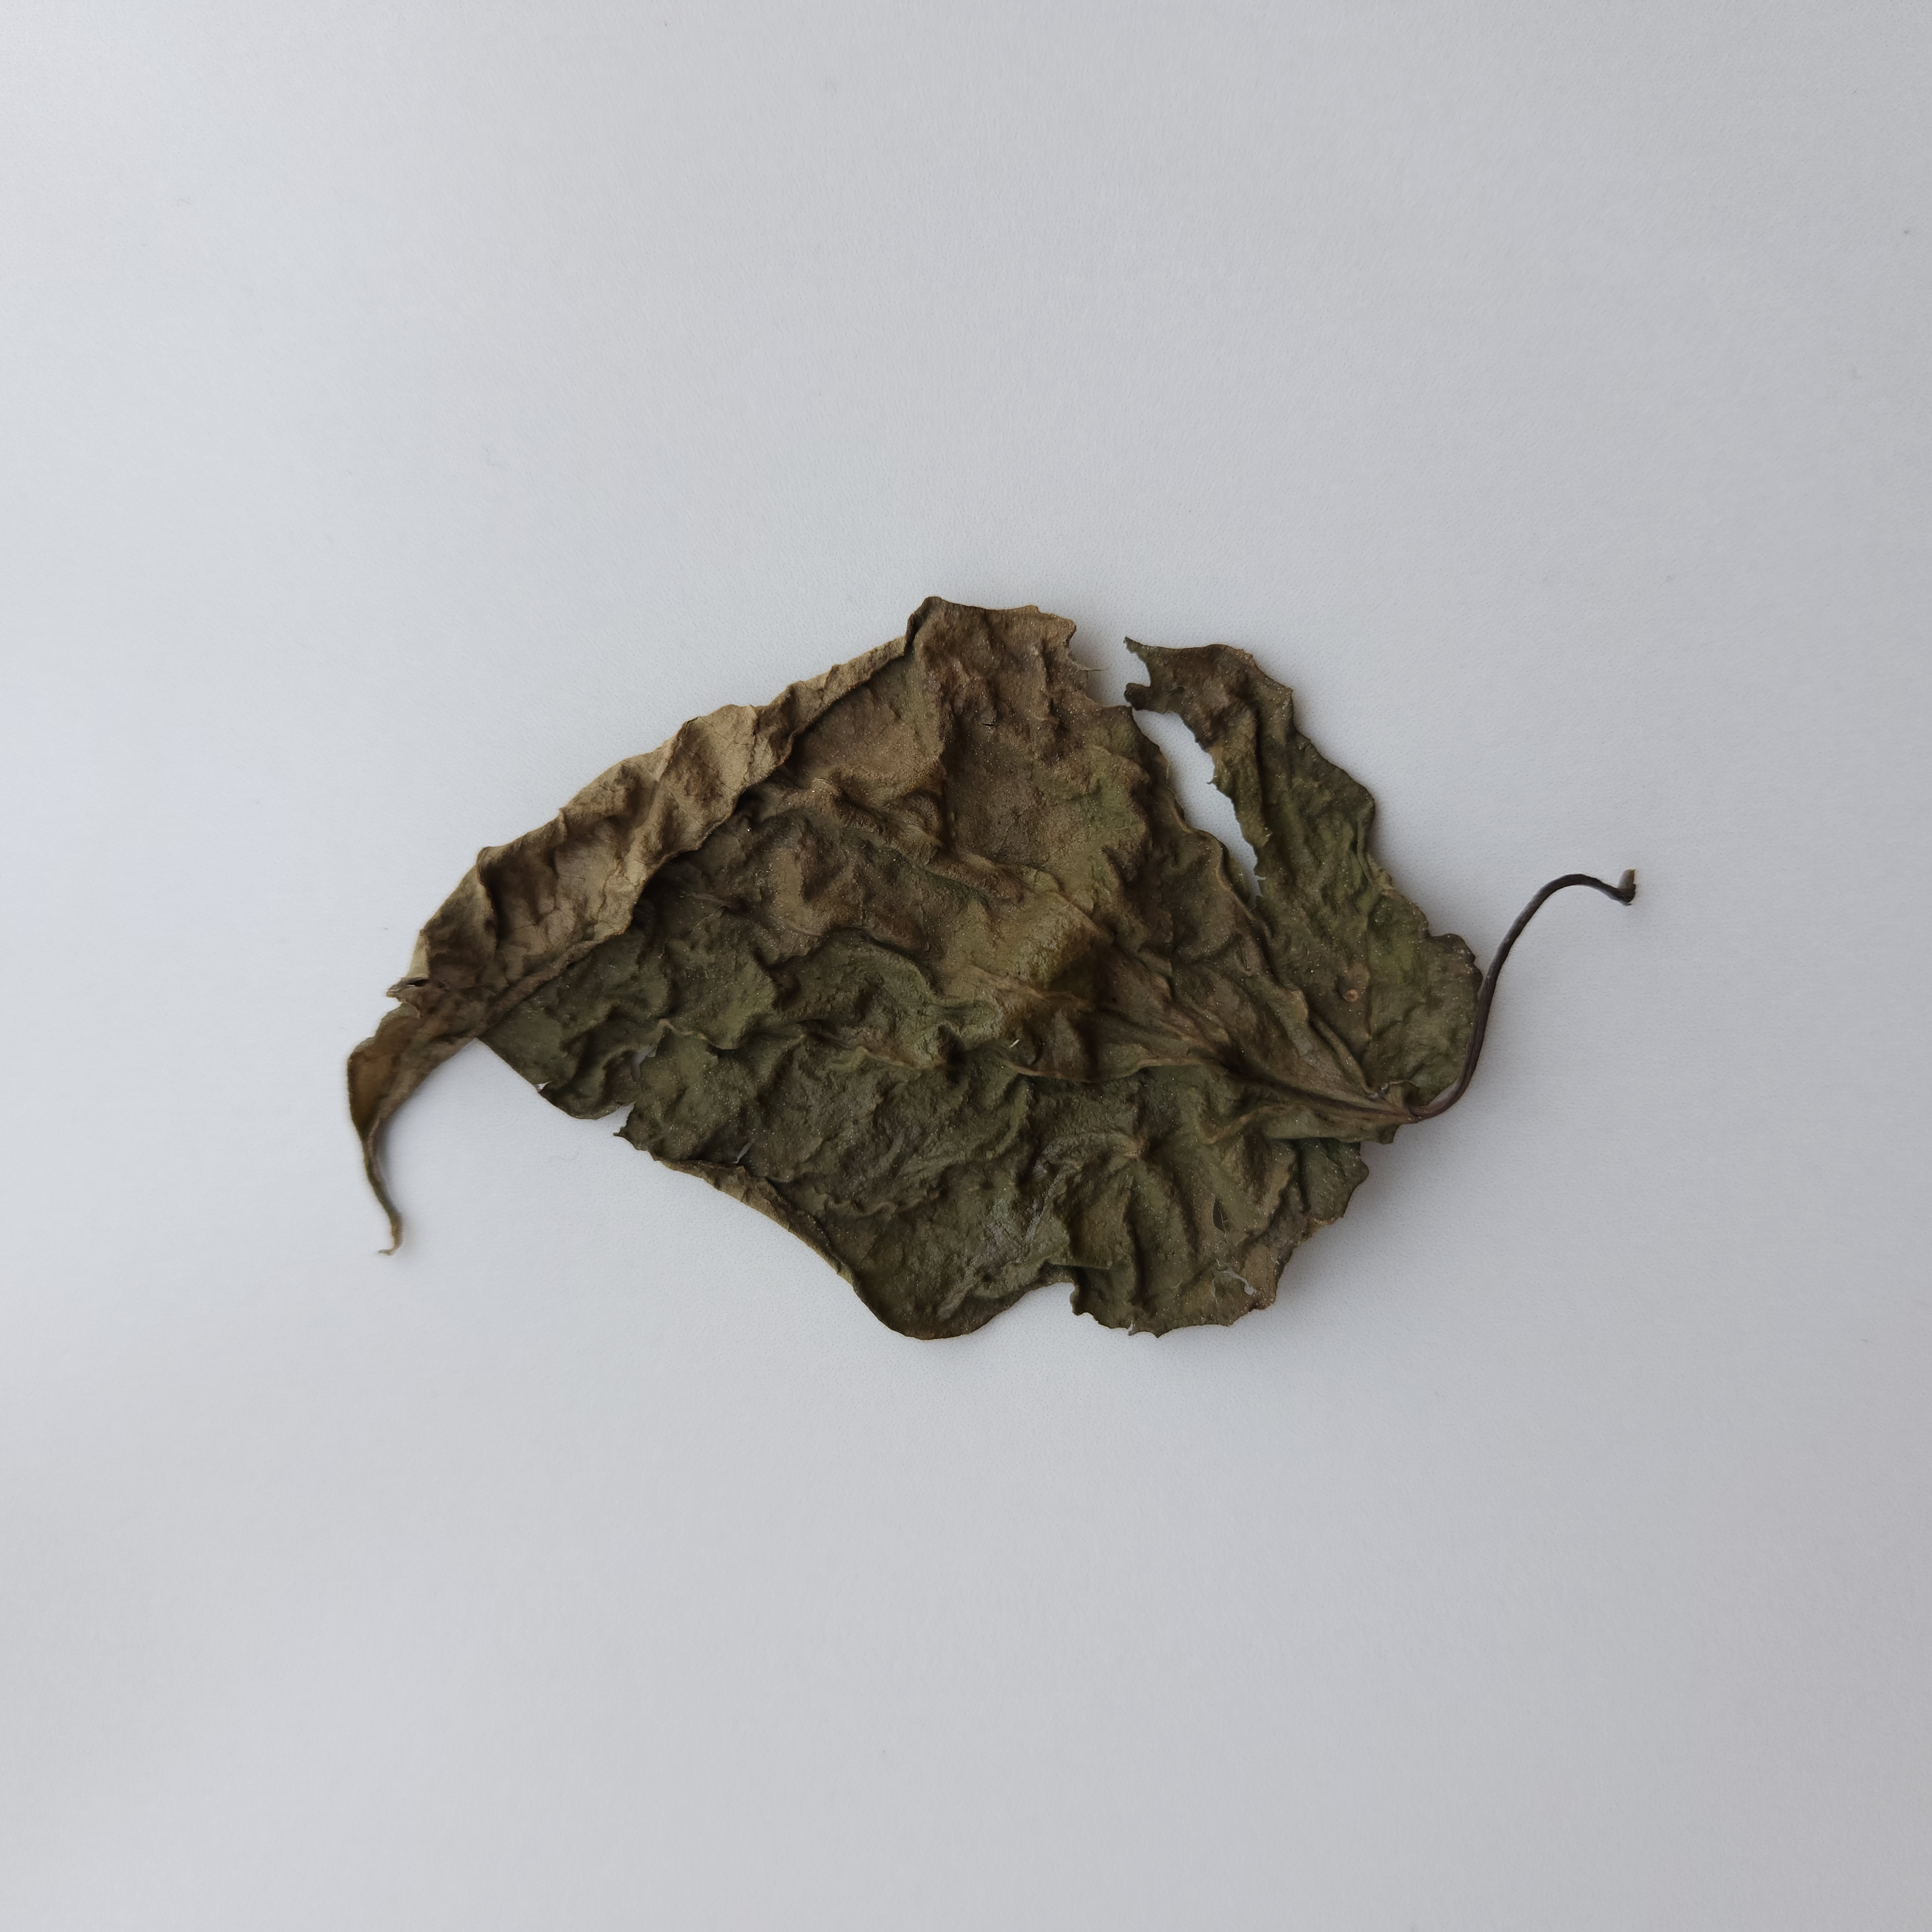
Label: Dried